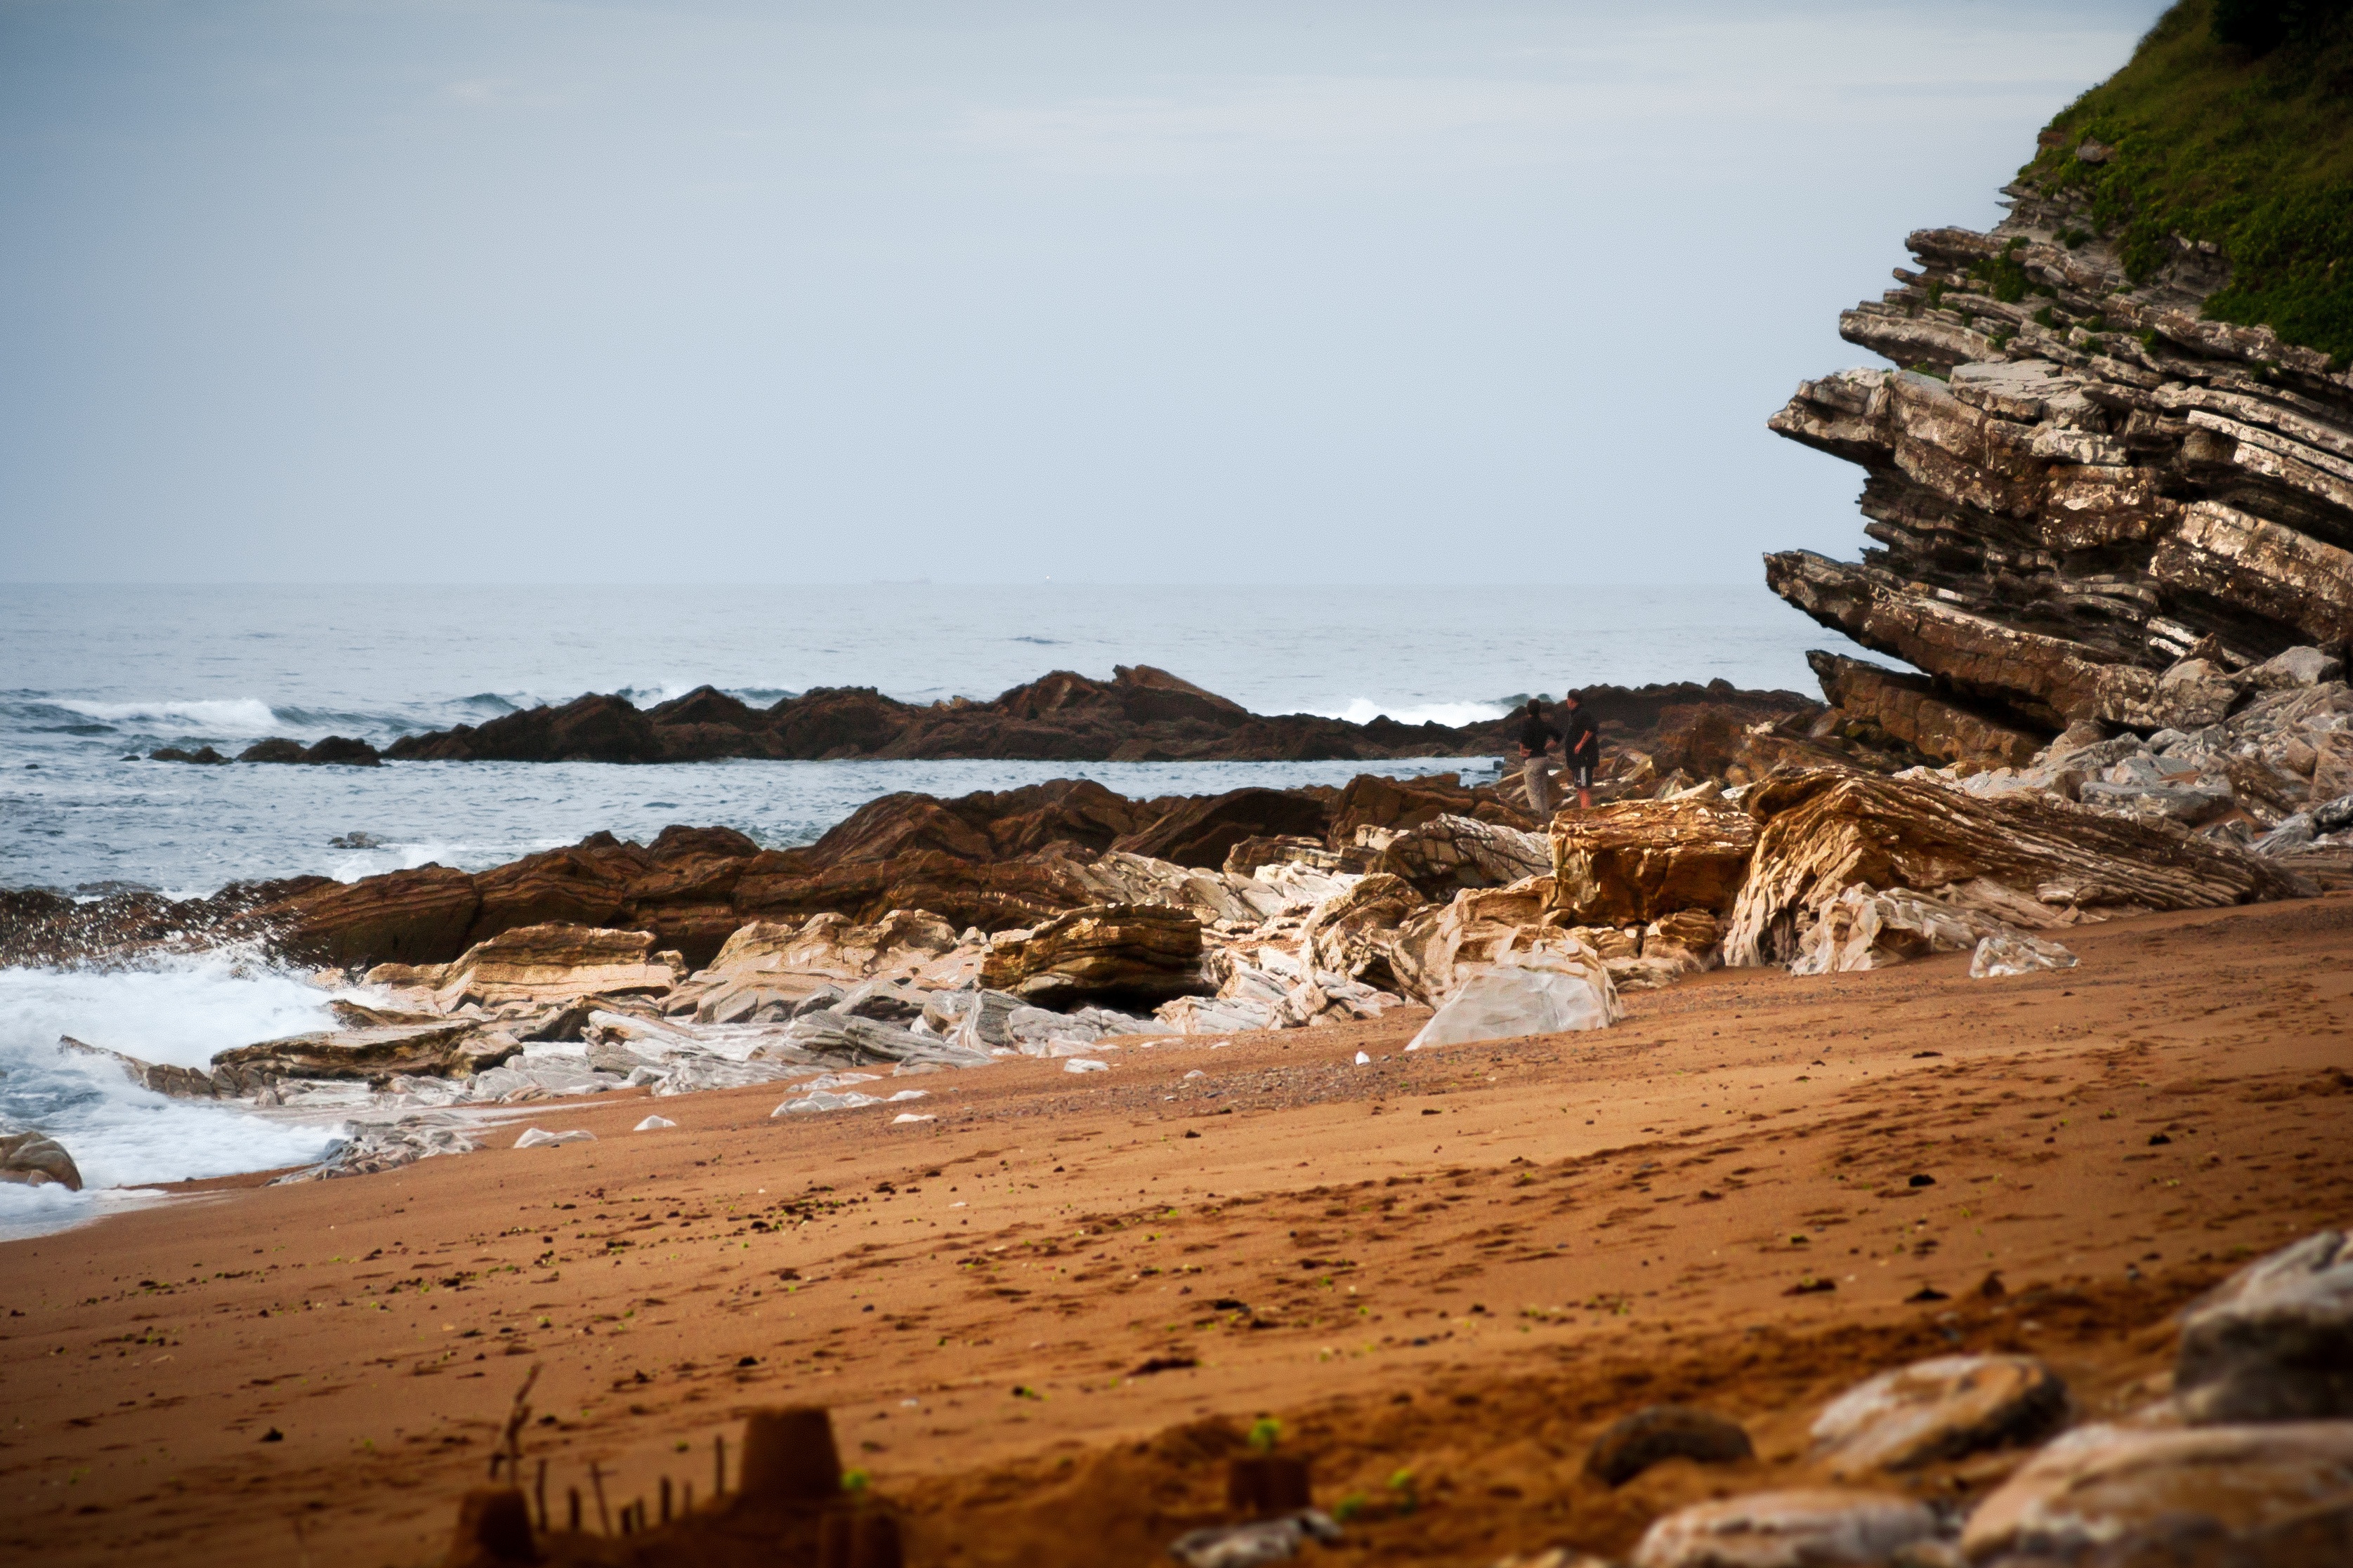
beach, landscape, sea, coast, sand, rock, ocean, shore, wave, vacation, cliff, cove, bay, terrain, material, body of water, geology, cape, natural environment